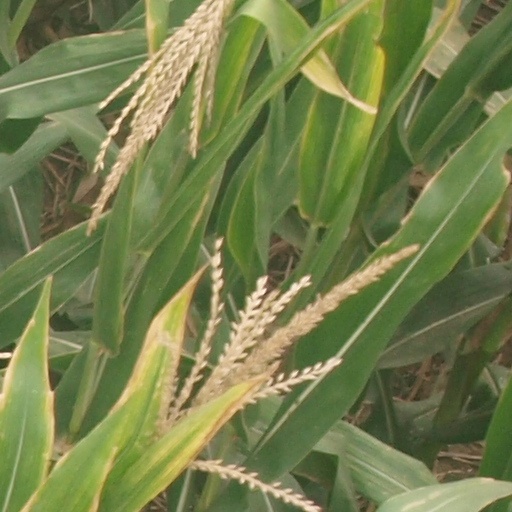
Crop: maize; corn